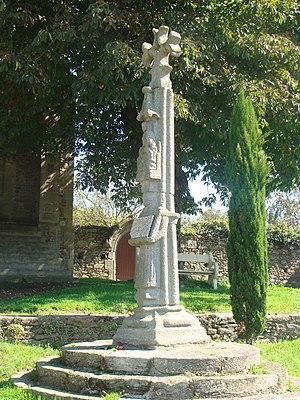
Croix du XIVe siècle, 400 cm de haut , sur laquelle est sculptée une croix de malte et une vierge de Piété
Cet article recense les monuments historiques de la Vendée, en France.
L'église Saint-Martin d'Apremont est un lieu de culte chrétien du village d'Apremont en Vendée, datant de 1902 et de style néo-gothique.
Les croix hosannières dites « hosannaire » ou encore « croix de l'hosannaire » sont des édicules funéraires construits entre les XIIᵉ et XVIᵉ siècles plus particulièrement dans l'ouest de la France.